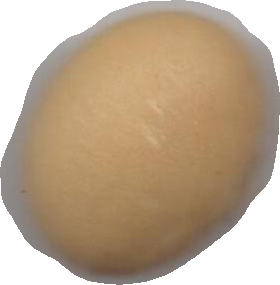
Variety: Dega